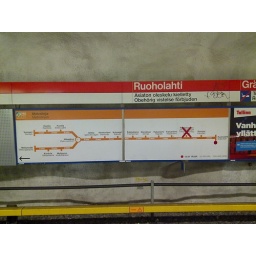
a big red cross over the central railway station as it is closed due to flooding.